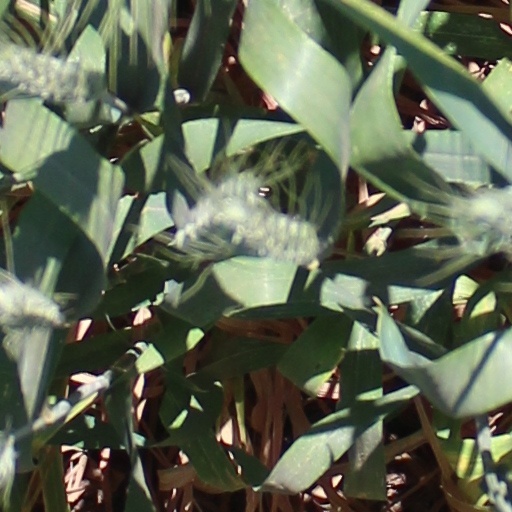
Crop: wheat